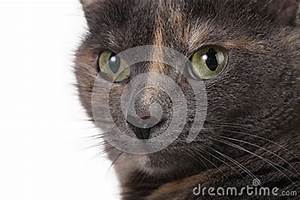
Label: gatto